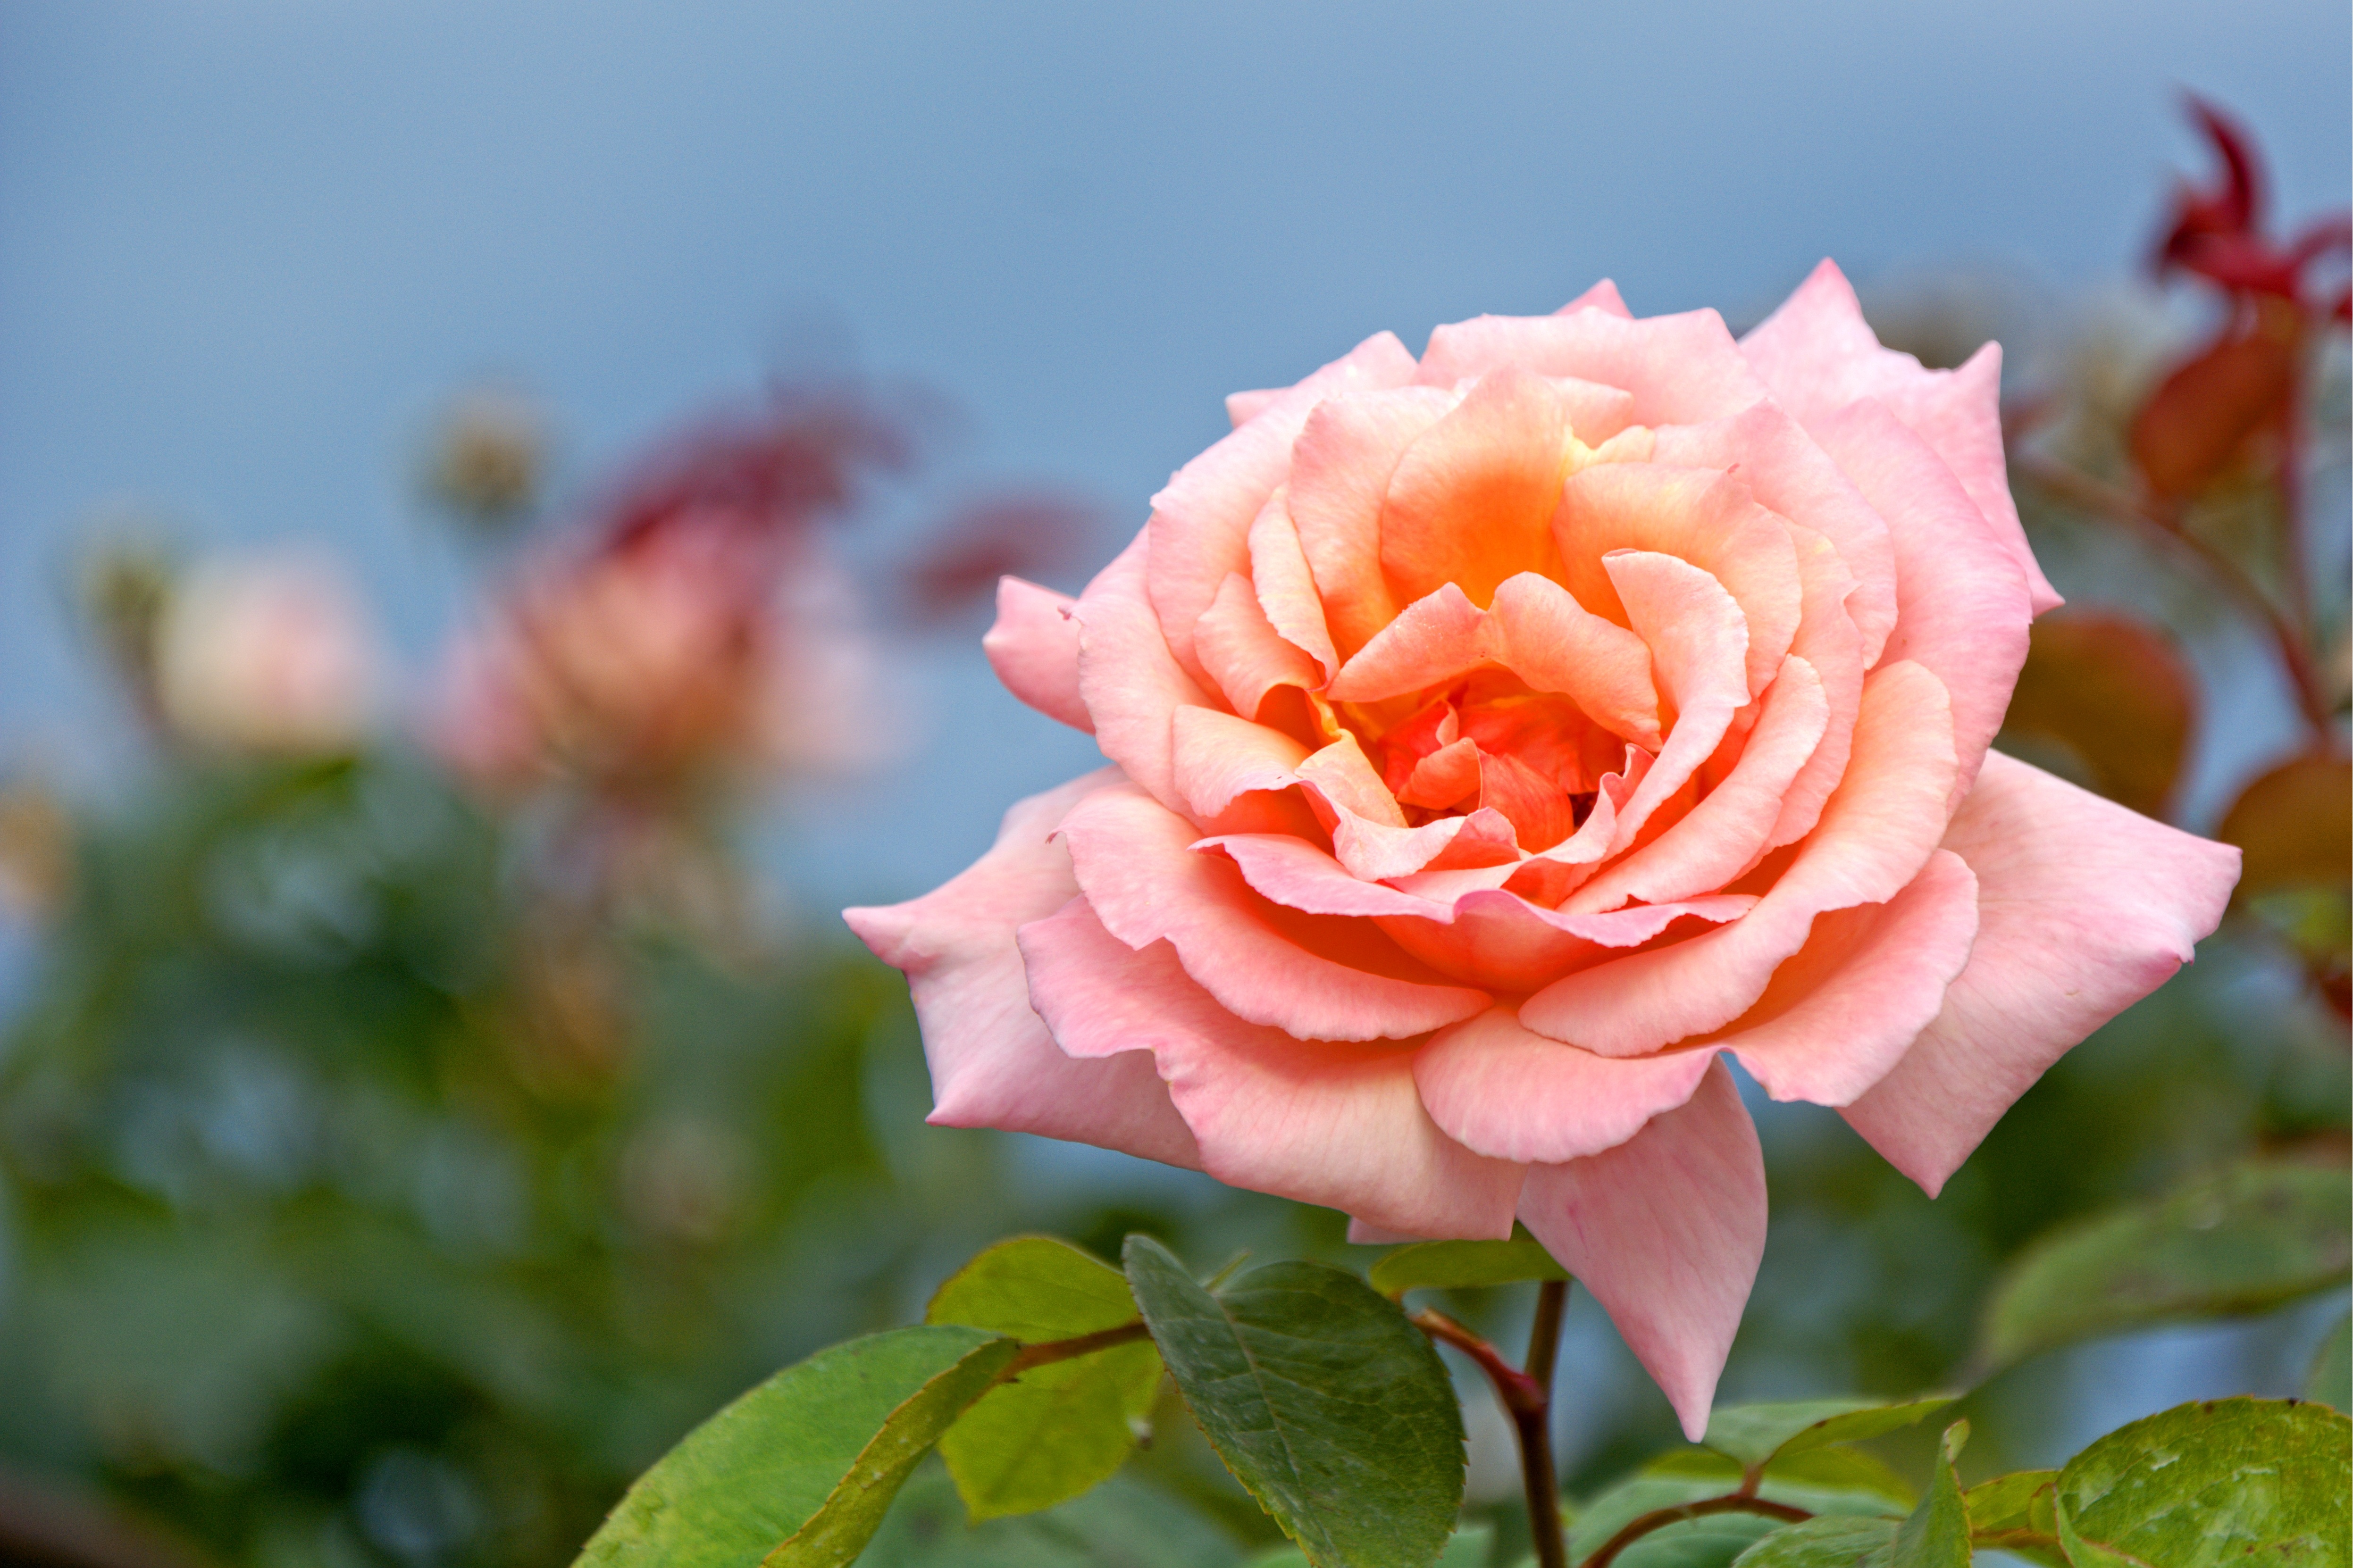
nature, blossom, plant, flower, petal, bloom, rose, orange, red, romantic, pink, flora, beauty, floribunda, fragrance, rose bloom, macro photography, flowering plant, garden roses, rose family, garden rose, land plant, rosa centifolia, rose order